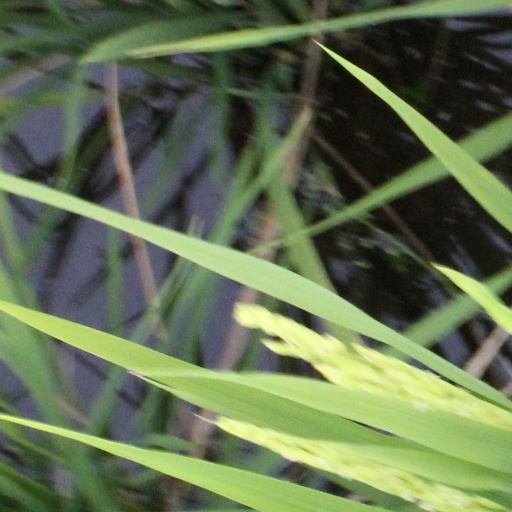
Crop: rice